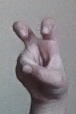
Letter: toot